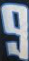
Number: 9